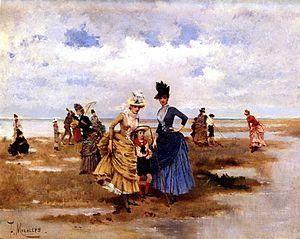
A la plage, huile sur toile de Francesco Miralles Galup.
Francesco Miralles Galup est un peintre espagnol qui a vécu à Paris et en Catalogne.